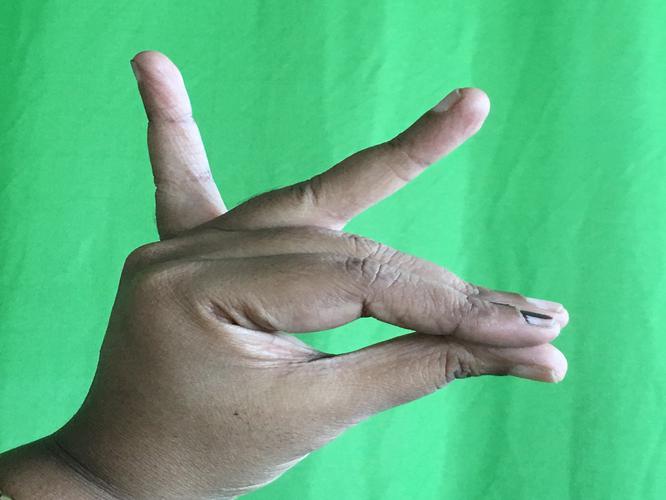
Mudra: Katakamukha_1
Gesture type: single_hand